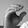
ASL letter: C